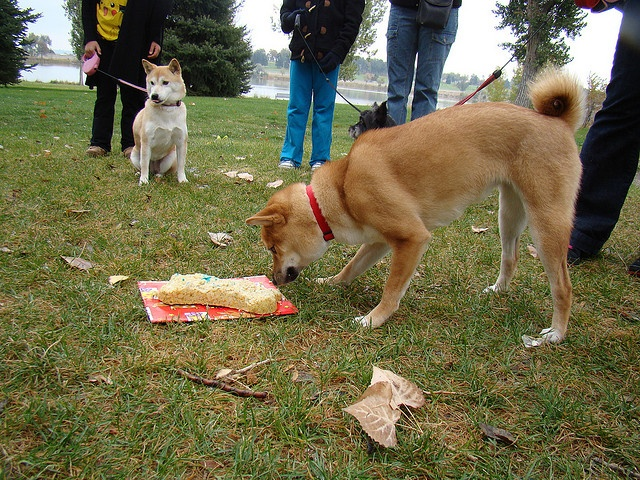
A dog is sniffing the treat on the ground in the grass
A dog sniffing a cake on the ground in a park
A brown dog on a leash smelling food that is on the ground.
A group of dogs that are in the grass.
A dog is investigating trash on the ground in a park.